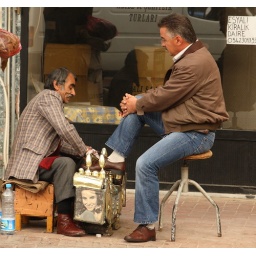
Getting a sidewalk shoe shine in Gelibolu, Turkey